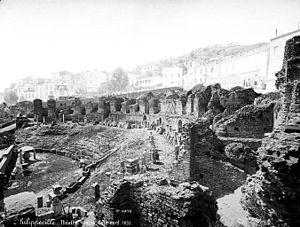
Théâtre de Skikda (anciennement appelée Philippeville), côté nord, Algérie